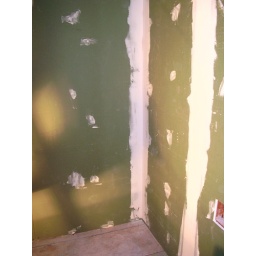
wall and floor rough in